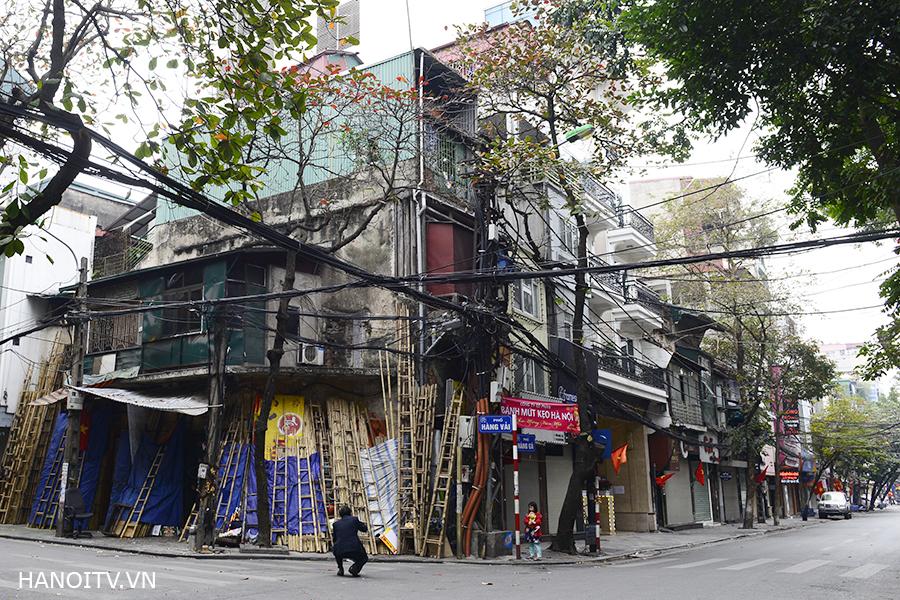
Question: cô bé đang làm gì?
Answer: đang đứng tạo dạng cho người đàn ông chụp hình